Cartonería

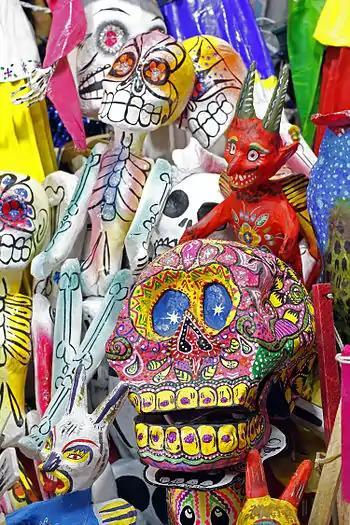
Skulls and skeletons for Day of the Dead in a market in Guanajuato

Day of the Dead creates a large demand for various paper crafts, mostly to adorn altars to family members and others who have died. Traditional markets fill with various kinds of decorations for the holiday, especially candies, papel picado and cartonería figures.